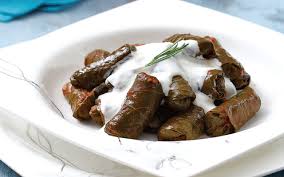
Yemek: yaprak_sarma